Elsa Cayat

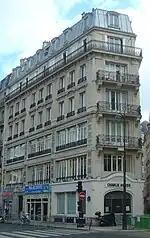
Former headquarters of "Charlie Hebdo"

Among the twelve who died at the "Charlie Hebdo" office, Elsa Cayat was the only woman on staff who was shot.